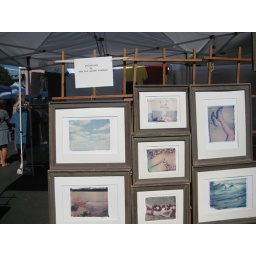
under the bridge market